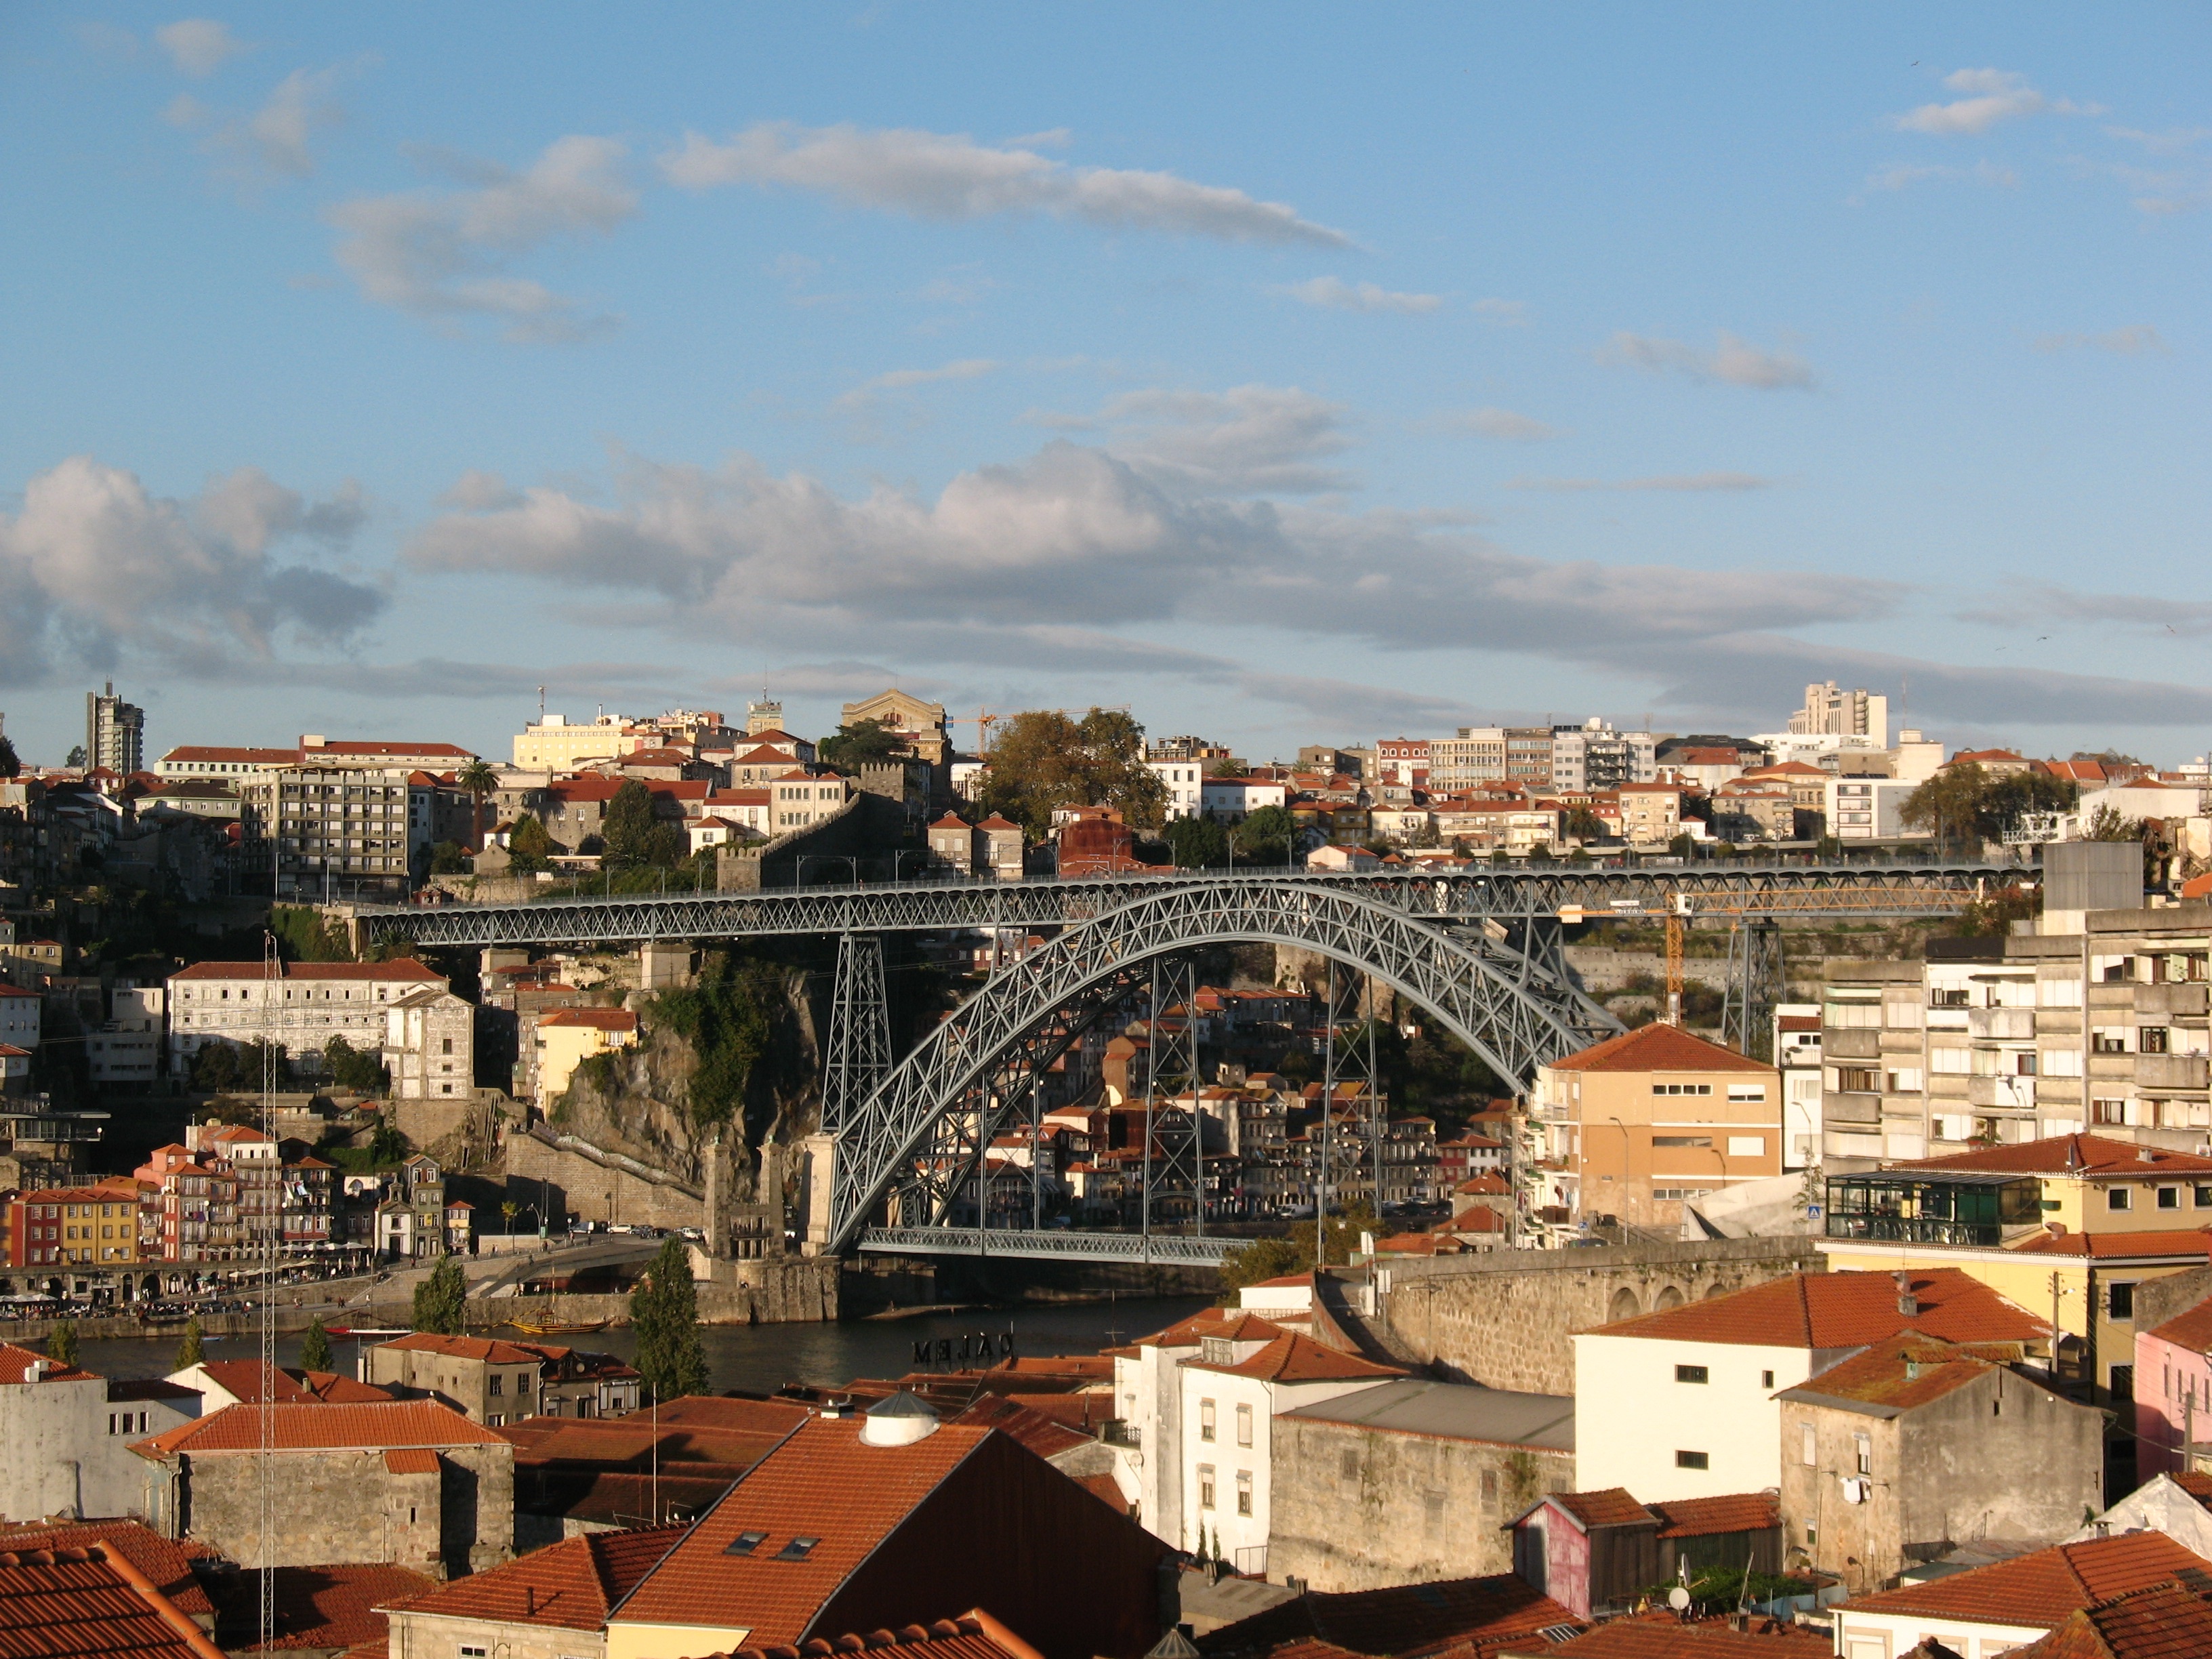
bridge, skyline, town, view, city, cityscape, panorama, downtown, landmark, port, portugal, neighbourhood, aerial photography, urban area, human settlement